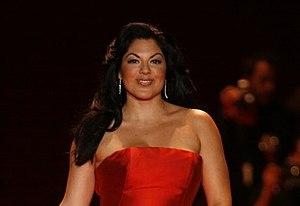
Sara Ramírez est une actrice mexicaine née le 31 août 1975 à Mazatlán, Sinaloa.